Northwestern Senior High School (Pennsylvania)

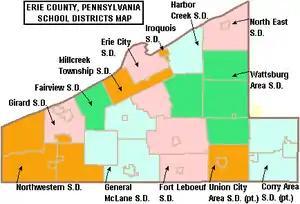
A map of the school district

Northwestern Senior High School is the westernmost active high school in Erie County, Pennsylvania.